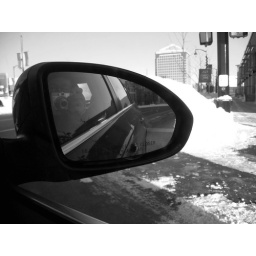
Reflections in black and white